Robert de Vere, 3rd Earl of Oxford

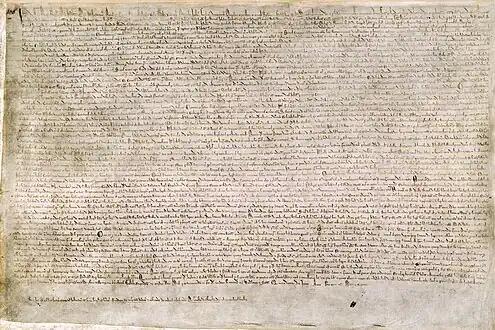
One of only four surviving 1215 exemplifications of Magna Carta, property of the British Library

Robert de Vere (after c. 1165 – before 25 October 1221), hereditary Master Chamberlain of England, was the son of Aubrey de Vere, 1st Earl of Oxford, and Agnes of Essex. He succeeded his brother as the third Earl of Oxford, and was one of the twenty-five guarantors of Magna Carta.